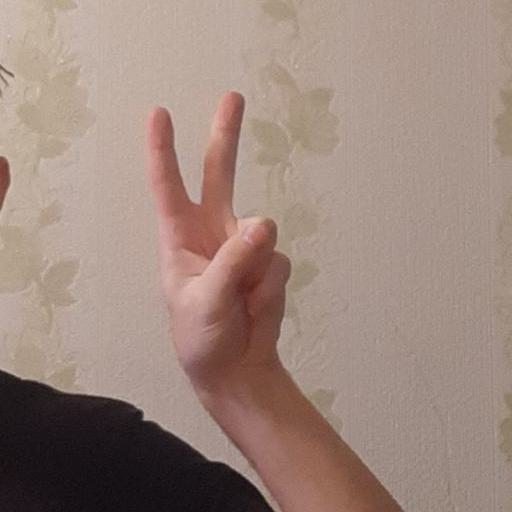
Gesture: peace